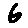
Label: 6